Built Robotics

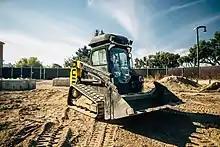
The ATL-74R is the first autonomous construction vehicle from Built Robotics.

Built Robotics began attracting attention in 2018 as one of several new companies bringing automation to the construction industry, which had been relatively slow to adopt technical innovations compared to related industries. Commentators noted that a dearth of skilled workers available to fill construction and heavy equipment operator positions, coupled with a need for infrastructure renewal and housing, were likely driving forces behind the industry's adoption of new technologies.